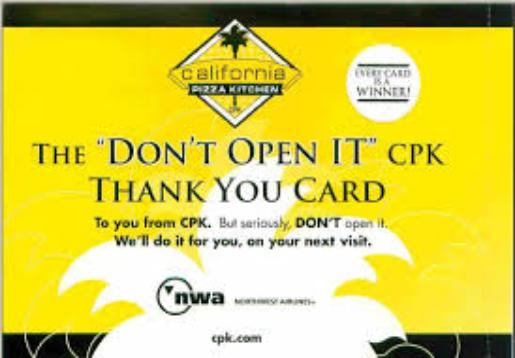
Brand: California Pizza Kitchen
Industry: Food